Vergeletto

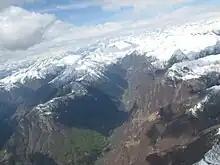
Vergeletto valley

Vergeletto had an area, , of . Of this area, or 0.5% is used for agricultural purposes, while or 42.9% is forested. Of the rest of the land, or 0.6% is settled (buildings or roads), or 2.4% is either rivers or lakes and or 37.9% is unproductive land.